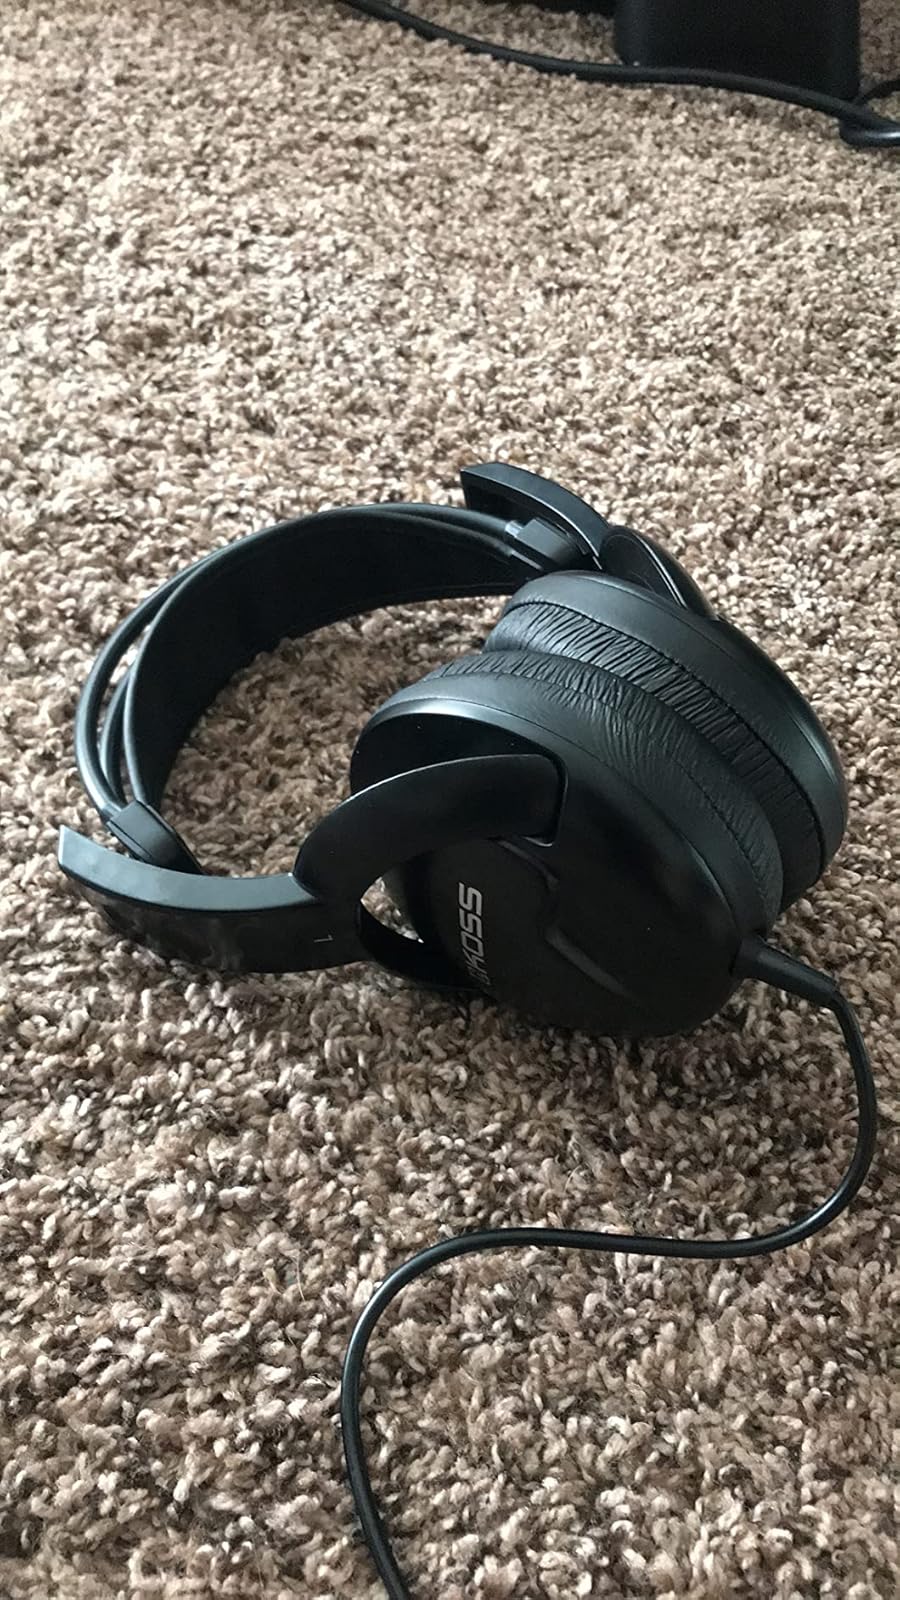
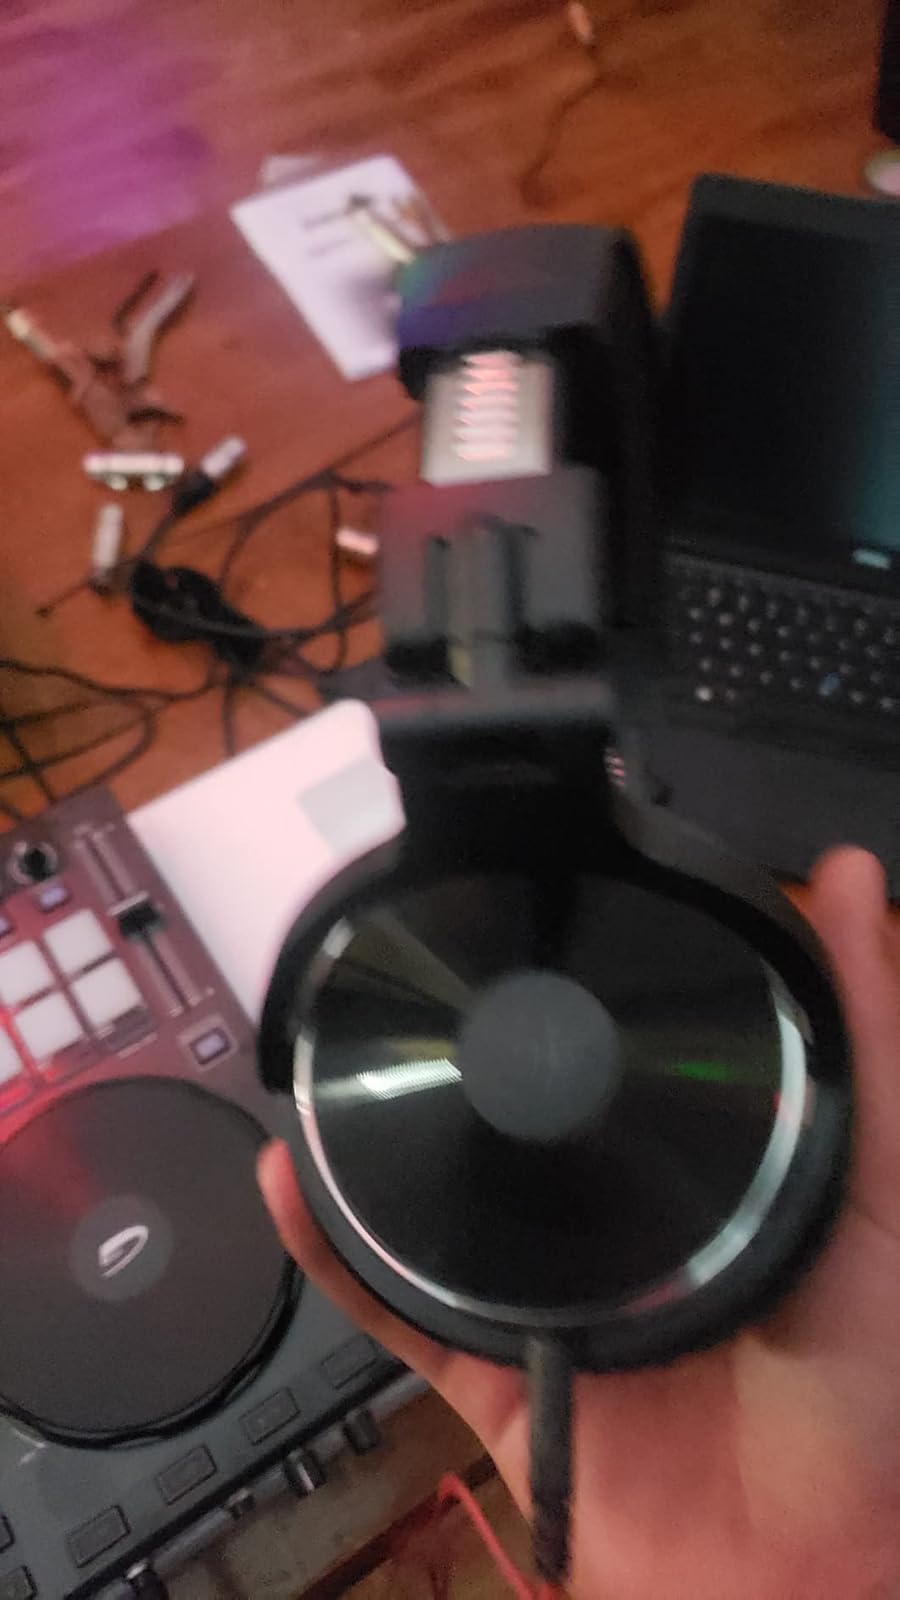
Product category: headphones
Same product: no